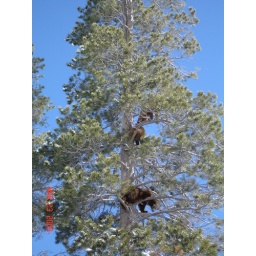
bears in a tree